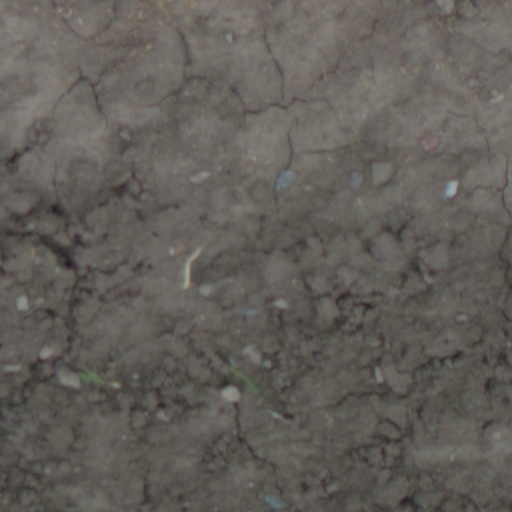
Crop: wheat